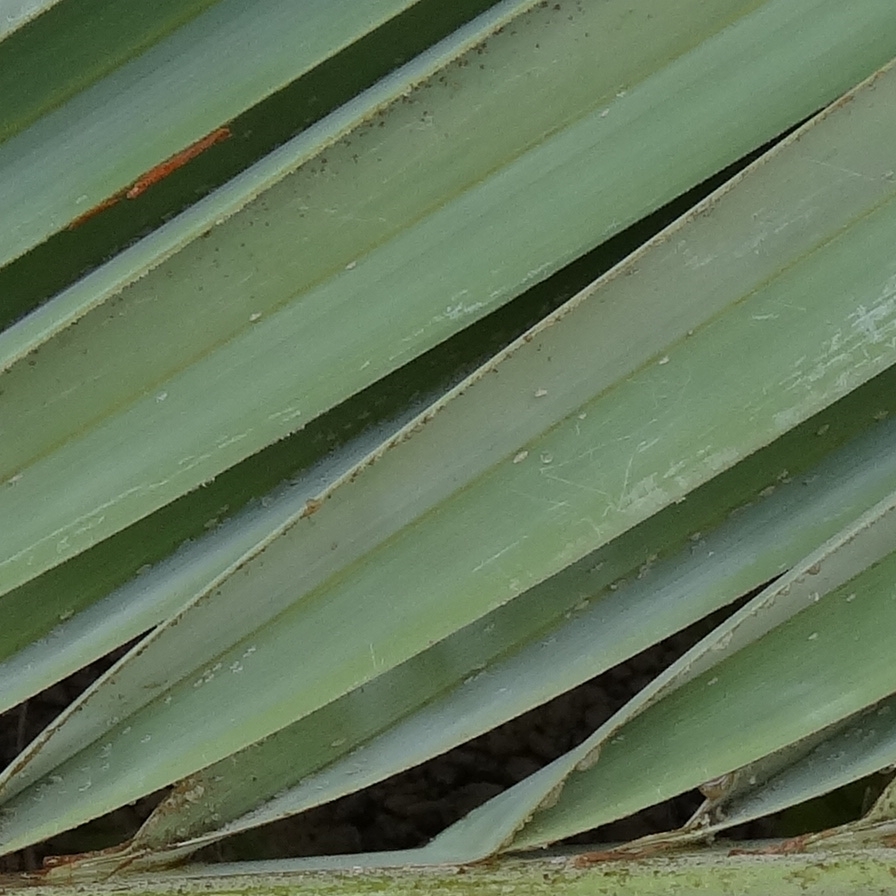
Label: Dubas